Pure Fucking Mayhem

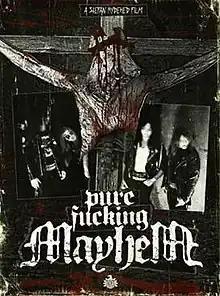
DVD cover

Pure Fucking Mayhem is a 2008 documentary created by Stefan Rydehed which gives an inside look at the second wave Norwegian black metal band Mayhem. The movie includes interviews with the band members as well as some previously unseen pictures of the early black metal scene.